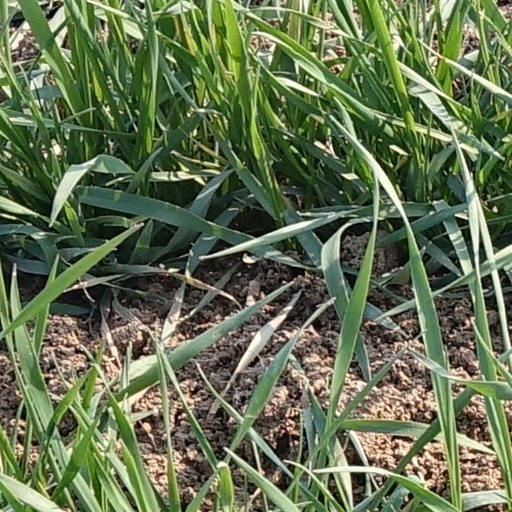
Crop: wheat